Bottle variation

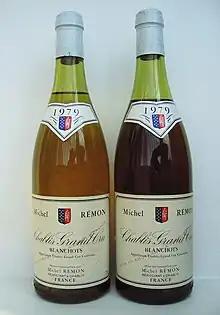
Two bottles of the same Chablis Grand Cru wine showing considerable variation in colour at 30 years of age. The darker colour of the right-hand bottle indicates considerably more oxidation in this bottle. Since the fill level of this bottle is also slightly lower, a slightly faulty cork seal is likely the cause.

Bottle variation is the degree to which different bottles, nominally of the same product, can have different taste, smell, etc.